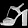
Label: Sandal